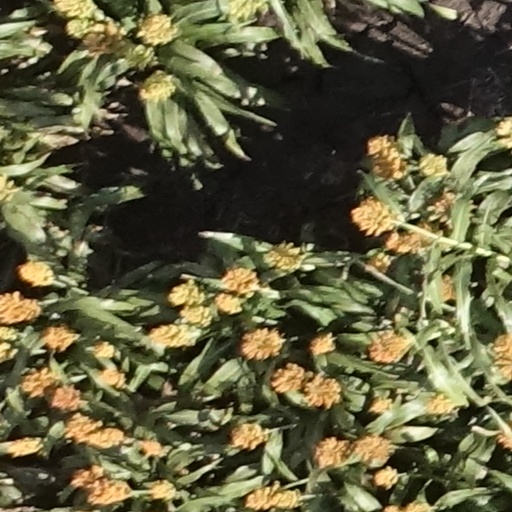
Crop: sorghum